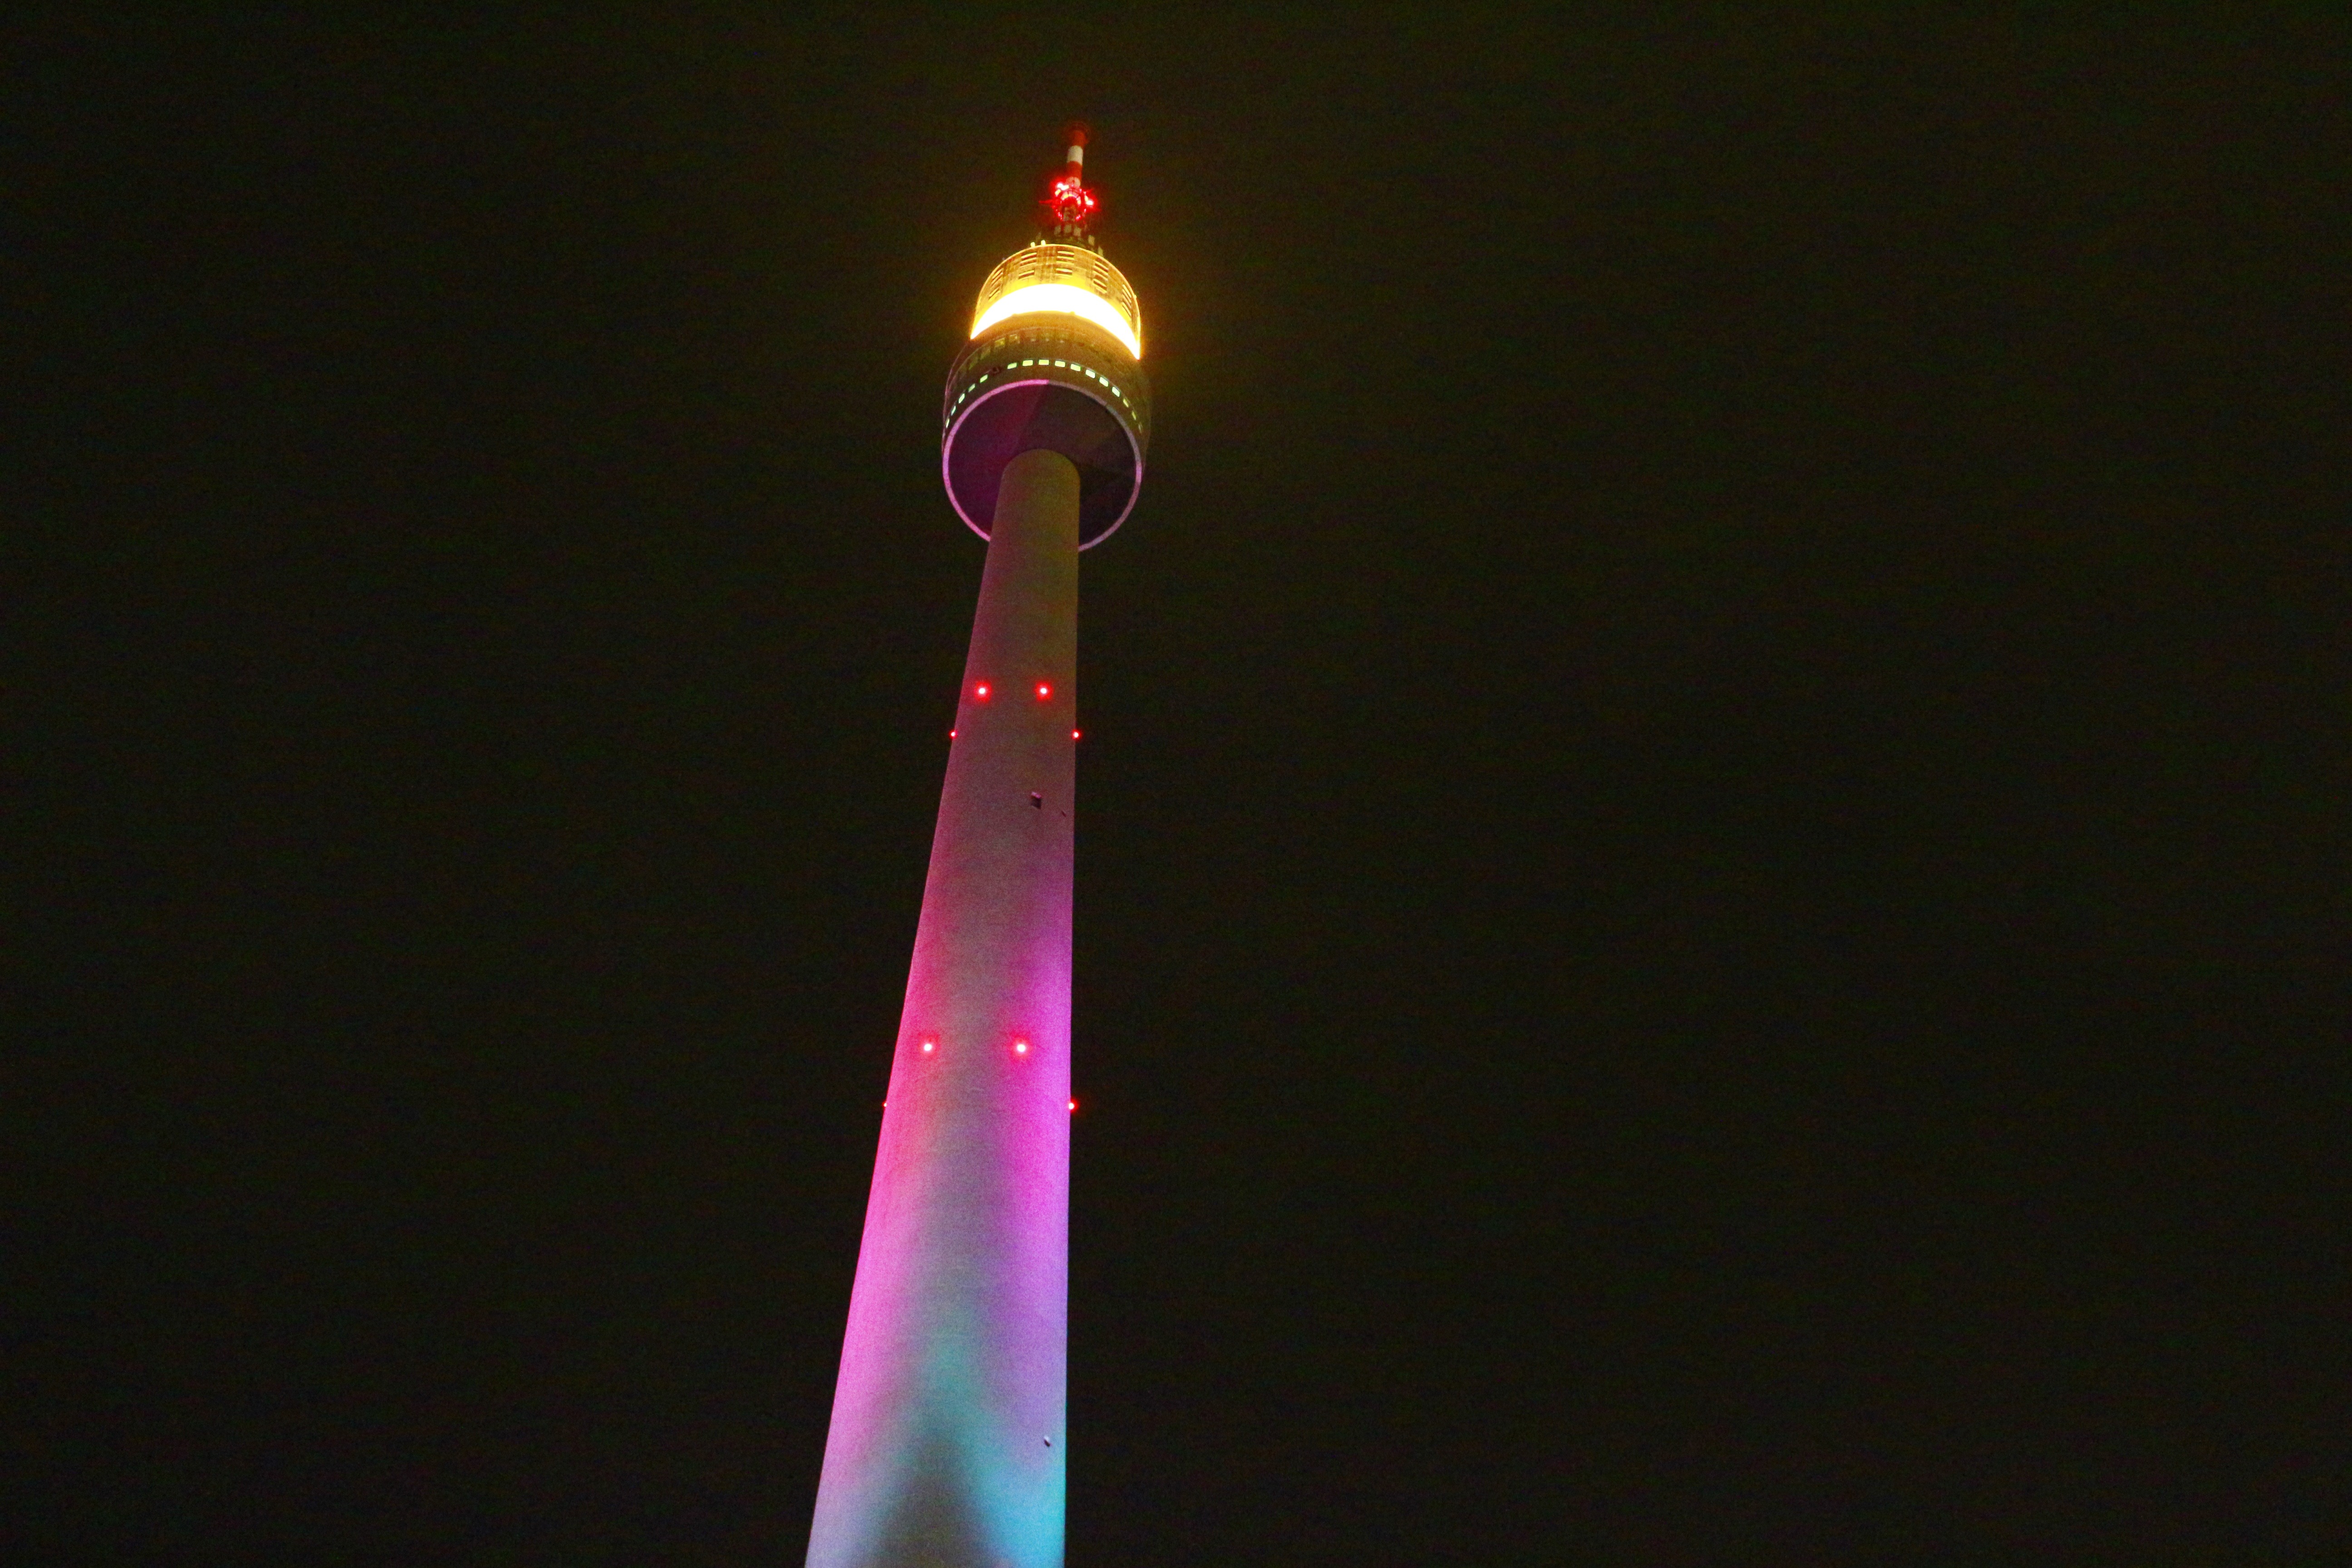
light, night, tower, darkness, street light, lighting, night photograph, tv tower, westphalia park, winter lights 2013